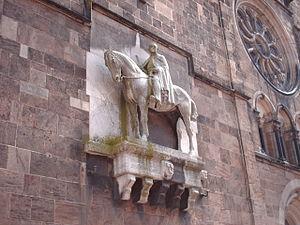
Brême, ou en forme longue Municipalité de Brême, est une ville hanséatique de 550 000 habitants du Nord-Ouest de l'Allemagne. C'est une ville portuaire située le long du fleuve Weser, à environ 60 kilomètres au sud de son estuaire en mer du Nord. Brême constitue l'une des deux villes enclavées dans le Land de Basse-Saxe appartenant à celui de Brême